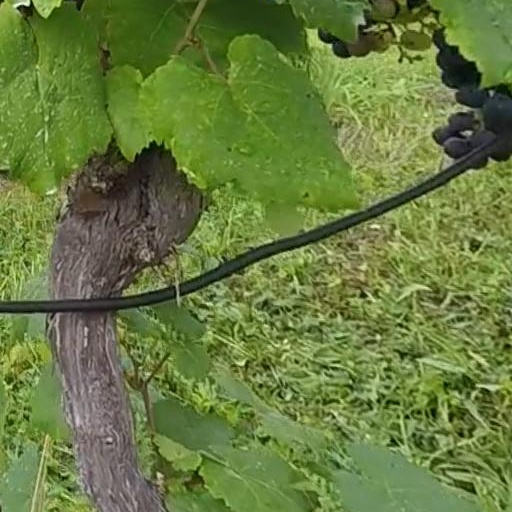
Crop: grape